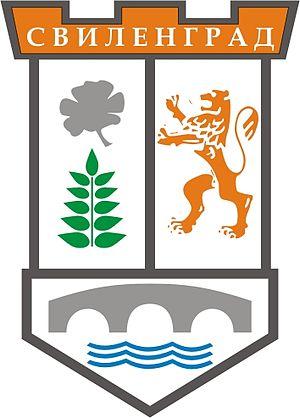
Svilengrad est une ville située dans le sud de la Bulgarie.
La commune de Svilengrad est située dans le sud de la Bulgarie.